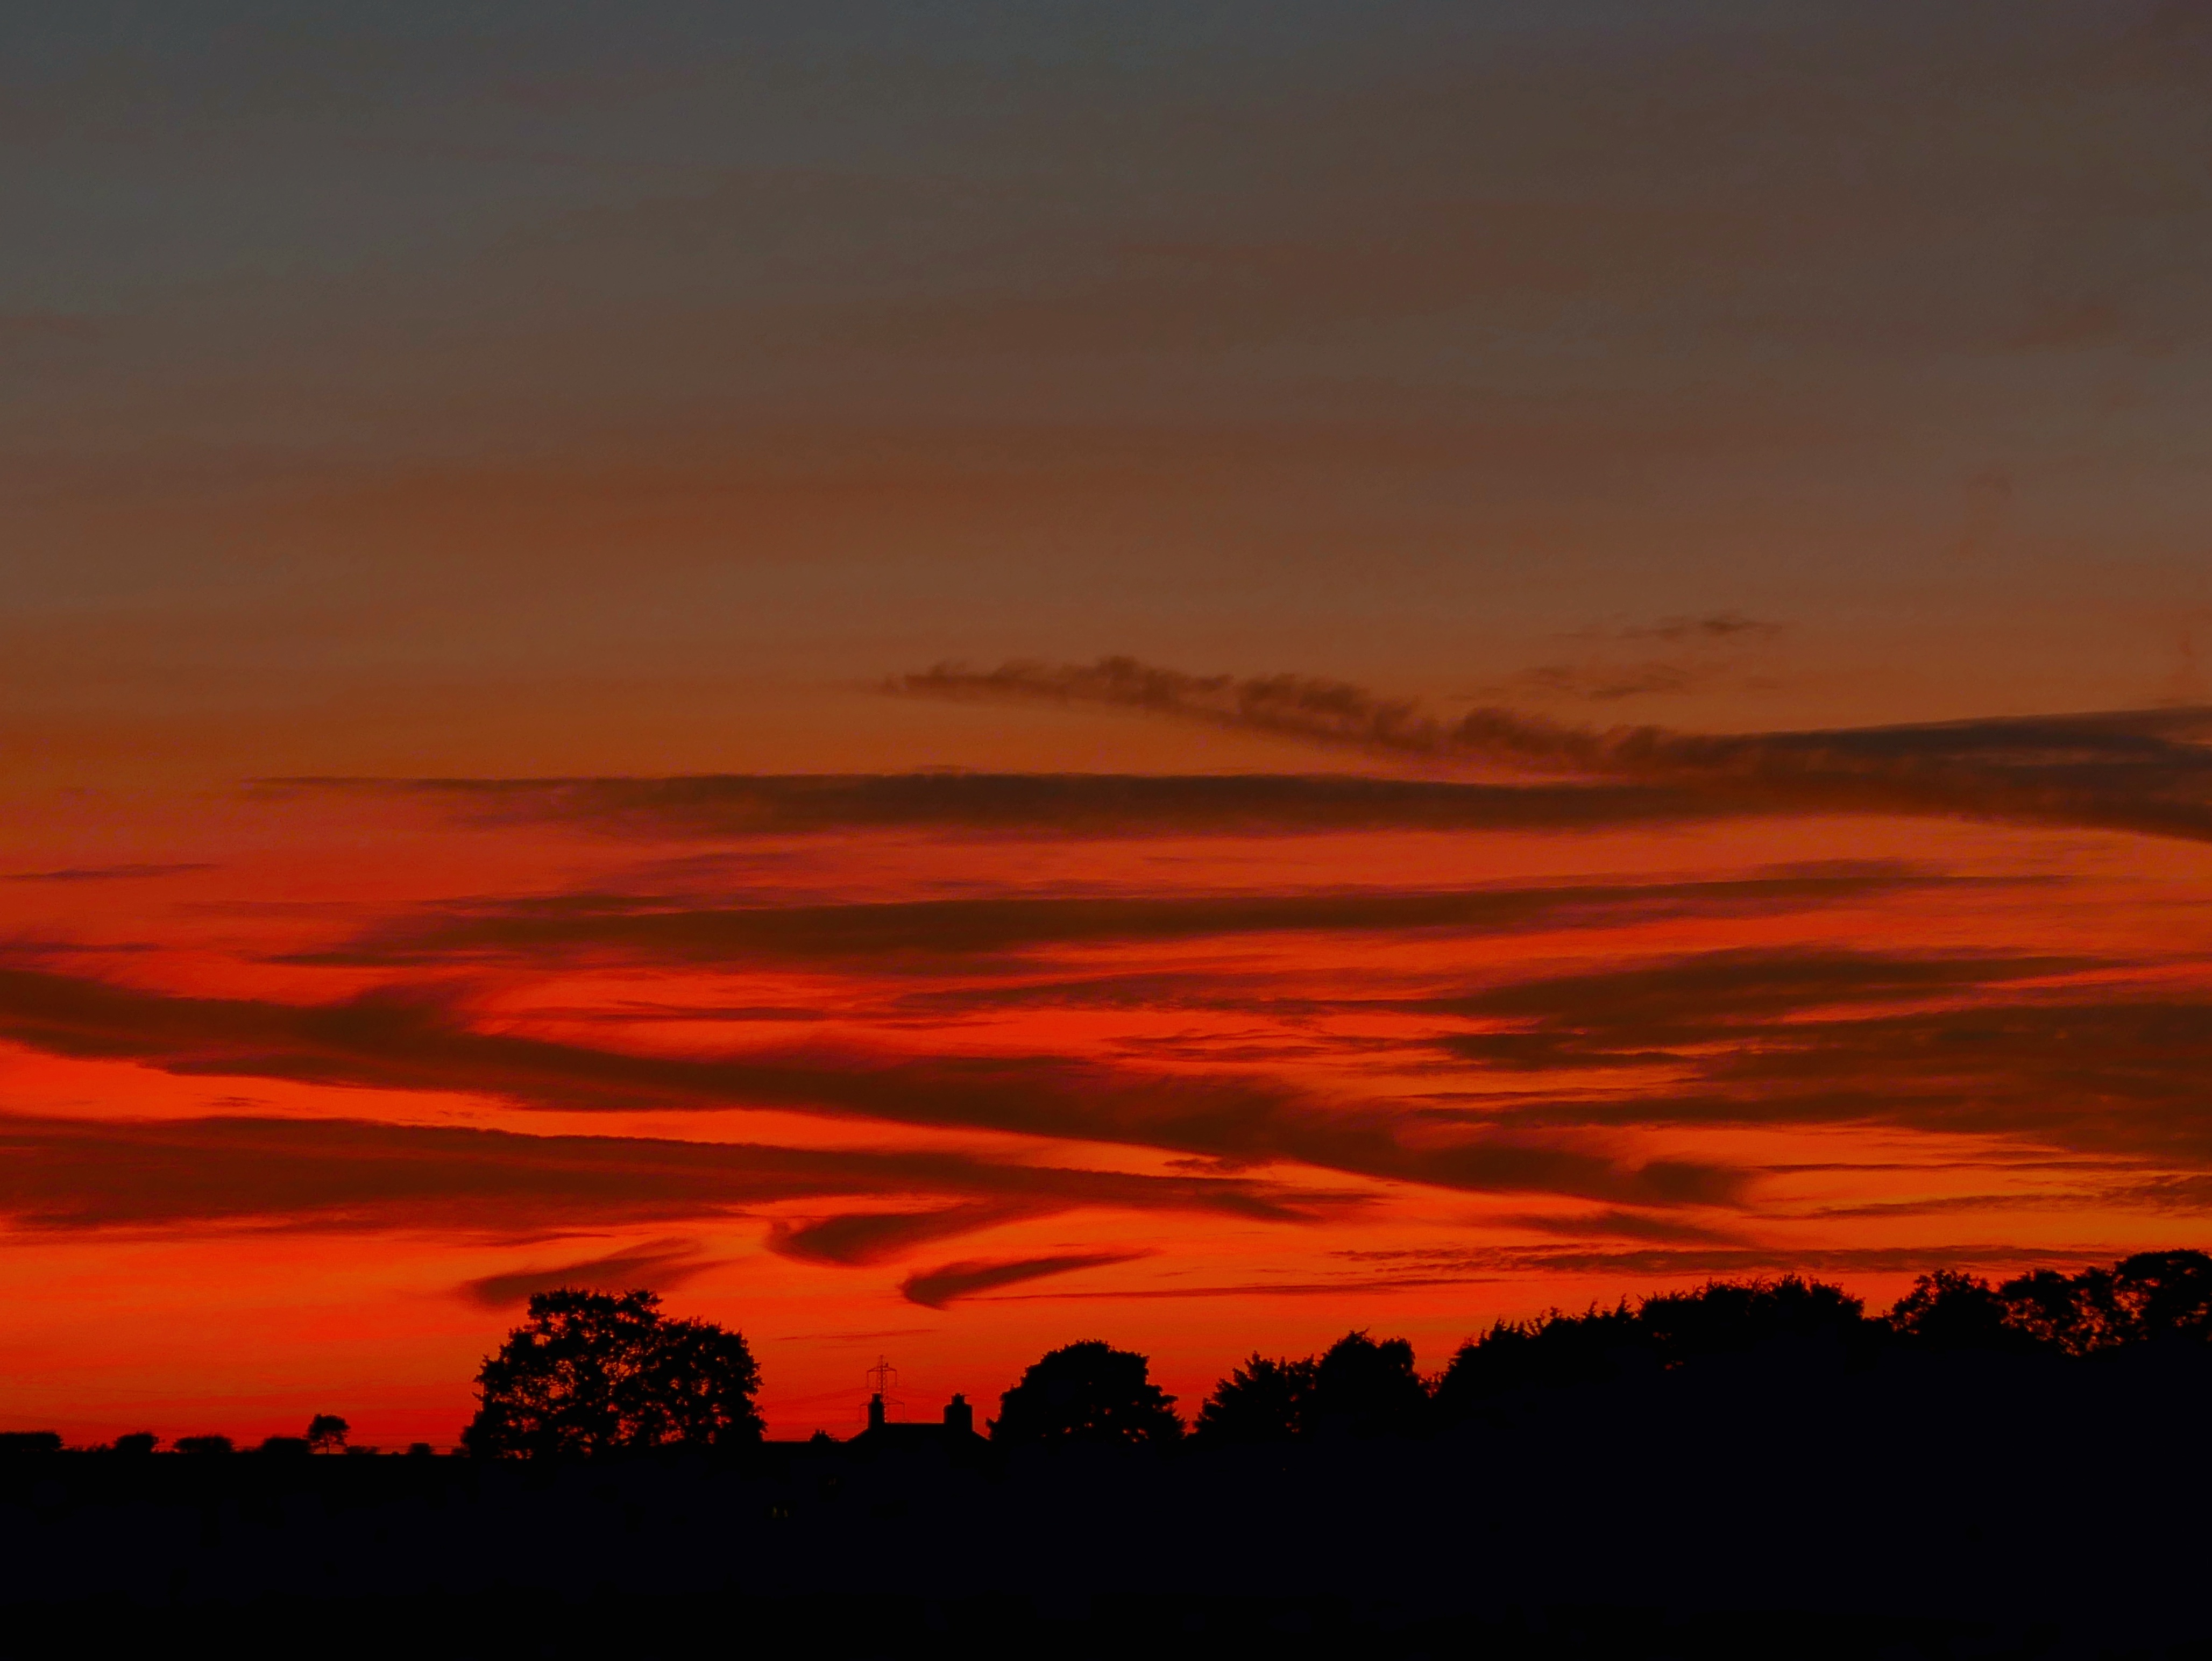
horizon, cloud, sky, sunrise, sunset, morning, dawn, atmosphere, dusk, evening, plain, afterglow, red sky at morning